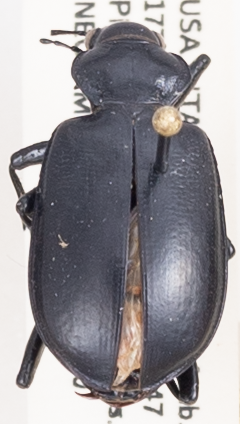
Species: Calosoma sponsa
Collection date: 2019-04-30
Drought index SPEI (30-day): -0.03
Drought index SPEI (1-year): -0.32
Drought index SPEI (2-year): -1.69